Philip the Handsome

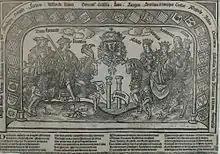
Children of Philip and Joanna

Many contemporaries noticed Philip's physical attractiveness. Vincenzo Querini, the Venetian ambassador, described Philip as "physically beautiful, vigorous and rich" ("bello di corpo, gagliardo e prospero"). Peter Martyr d'Anghiera and also noted his good looks. When Louis XII of France saw him, the king said, "What a handsome prince!" ("Que voilà un beau prince")."